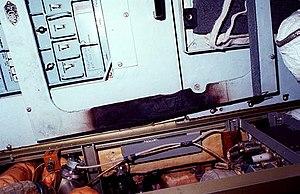
Le programme Shuttle-Mir est un programme spatial conjoint de la Russie et des États-Unis qui s'est déroulé entre 1994 et 1998 et dont l'objectif était de préparer la construction de la Station spatiale internationale en permettant à la NASA d'acquérir le savoir-faire de la Russie dans le domaine de l'assemblage d'une station spatiale et des séjours de longue durée dans l'espace. Dans le cadre de ce programme plusieurs astronautes américains ont effectué des séjours à bord de la station spatiale russe Mir et plusieurs navettes spatiales américaines se sont amarrées à plusieurs reprises à celle-ci.
Mir était une station spatiale russe placée en orbite terrestre basse par l'Union soviétique. Mise en orbite le 19 février 1986 et détruite volontairement le 23 mars 2001, elle fut assemblée en orbite entre 1986 et 1996. Mir était la première station spatiale composée de plusieurs modules, possédait une masse supérieure à celle de n'importe quel satellite précédent et détenait le record du plus grand satellite artificiel en orbite autour de la Terre jusqu'à sa désorbitation le 21 mars 2001. Mir a servi de laboratoire de recherche en micropesanteur. Des équipages y ont mené des expériences en biologie, biologie humaine, physique, astronomie, météorologie et sur les systèmes spatiaux afin de développer les technologies nécessaires à l'occupation permanente de l'espace.